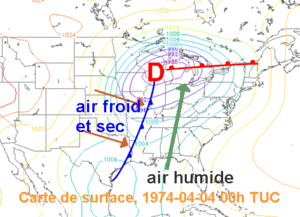
Carte de surface au moment du maximum d'activité orageuse à 18h locale le 3 avril 1974 (00h TUC le 4 avril), durant l'éruption de tornades dite du ""Super Outbreak"". Le centre de la dépression sur le sud du Wisconsin étend un front chaud vers le sud du Québec et un front froid vers la côte du Golfe du Mexique"
Le Super Outbreak était l'éruption de tornades la plus importante jamais enregistrée en 24 heures aux États-Unis avant 2011. Du 3 au 4 avril 1974, 148 tornades frappèrent treize États ainsi que l'extrême Sud-Ouest de l'Ontario au Canada, sur 1 440 km² de territoire, la plus grande partie se trouvant entre le Michigan et l'Alabama. Une de ces tornades a été reclassée en 1981 comme micro-rafale ce qui en laissait 147.